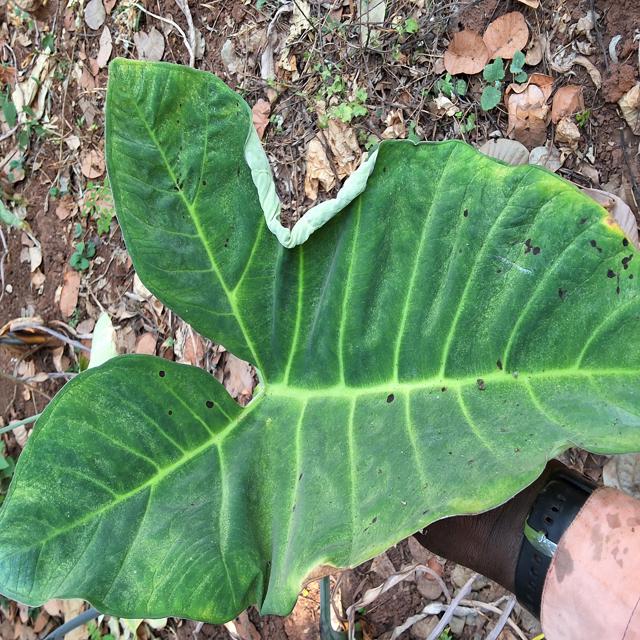
Label: Healthy